AKB0048

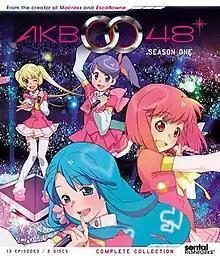
Official AKB0048 Blu-Ray cover released by Sentai Filmworks

AKB0048 (stylized as AKB∞48) is a 2012 Japanese science fiction musical comedy anime television series based on the idol group AKB48. The anime is produced by Satelight, with Shōji Kawamori as chief director. The first season aired in Japan between April and July 2012 whilst the second season aired between January and March 2013.